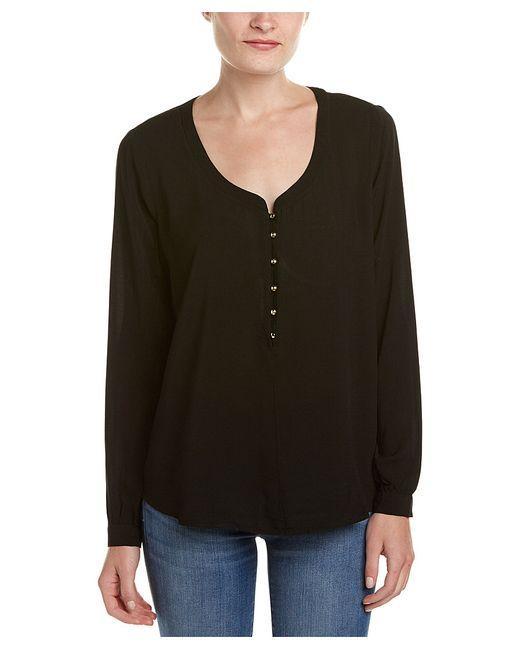
Dunkles Langarmhemd für Damen und blaue Jeanshose aus Denim